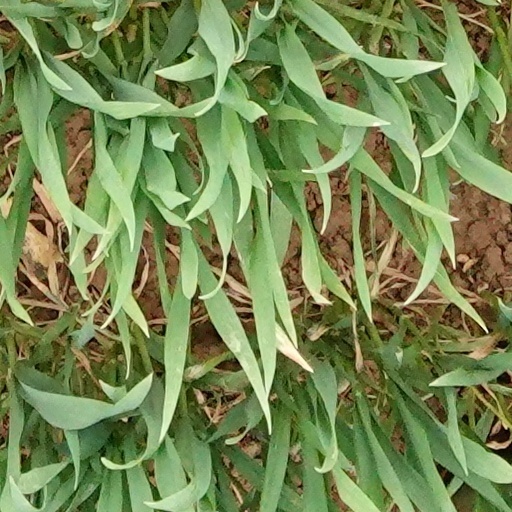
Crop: wheat